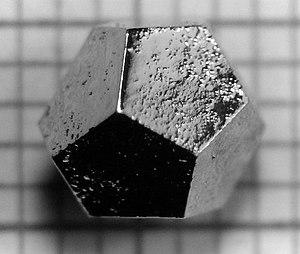
En géométrie, un dodécaèdre est un polyèdre à douze faces. Puisque chaque face a au moins trois côtés et que chaque arête borde deux faces, un dodécaèdre a au moins 18 arêtes.
Un quasi-cristal est un solide qui possède un spectre de diffraction essentiellement discret mais dont la structure n'est pas périodique.